Showbiz Lingo

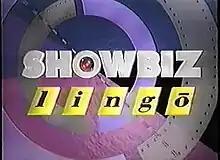
One of the logos used by Showbiz Lingo from 1992 to 1995

Showbiz Lingo (later Showbiz Lingo Plus ) was a Philippine weekly entertainment news and talk show broadcast by ABS-CBN. Originally hosted by Cristy Fermin and Butch Francisco, it aired as "Showbiz Lingo" from August 2, 1992 to May 4, 1997, replacing "Junior Patrol." The program was renamed to "Showbiz Lingo Plus" from May 11, 1997 to June 6, 1999, and was replaced by "The Buzz". Fermin and Roderick Paulate served as the final hosts. It was the popular Sunday afternoon talk show and featured local celebrity gossip and news.